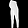
Label: Trouser